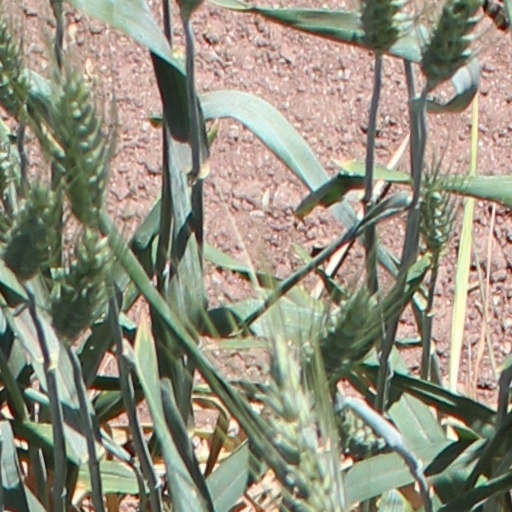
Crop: wheat